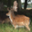
Label: deer